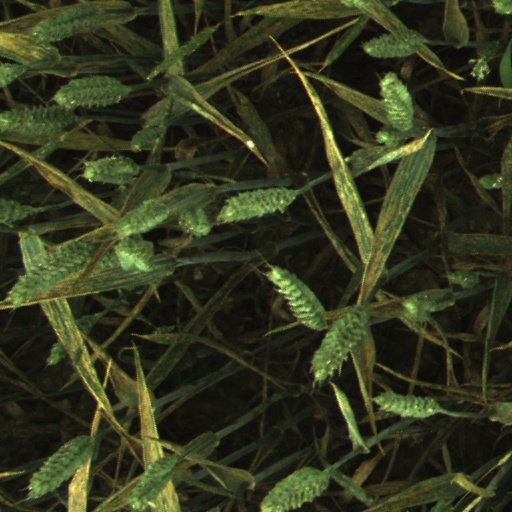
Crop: wheat